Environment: real
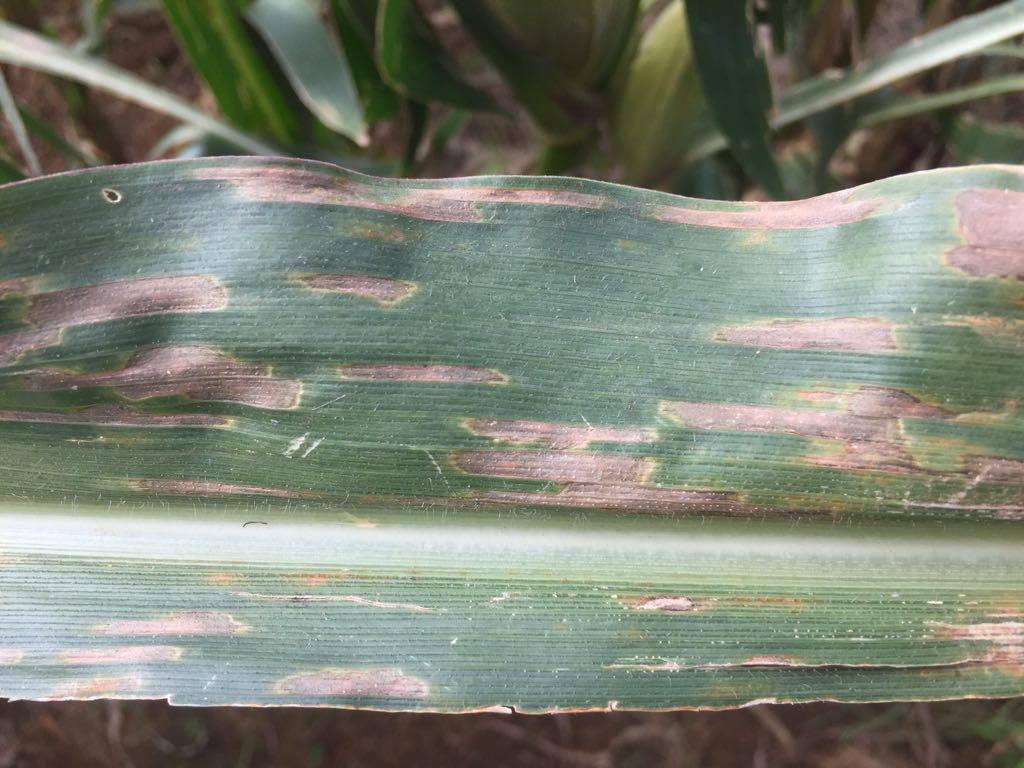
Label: gray_leaf_spot